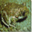
Label: frog